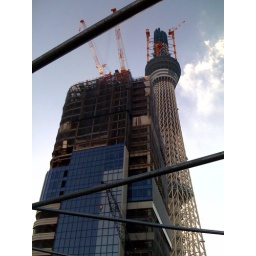
Tokyo sky tree is now being built in Sumida ward, Tokyo